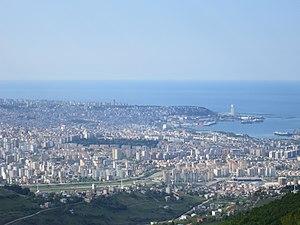
La province de Samsun est une des 81 provinces de Turquie.